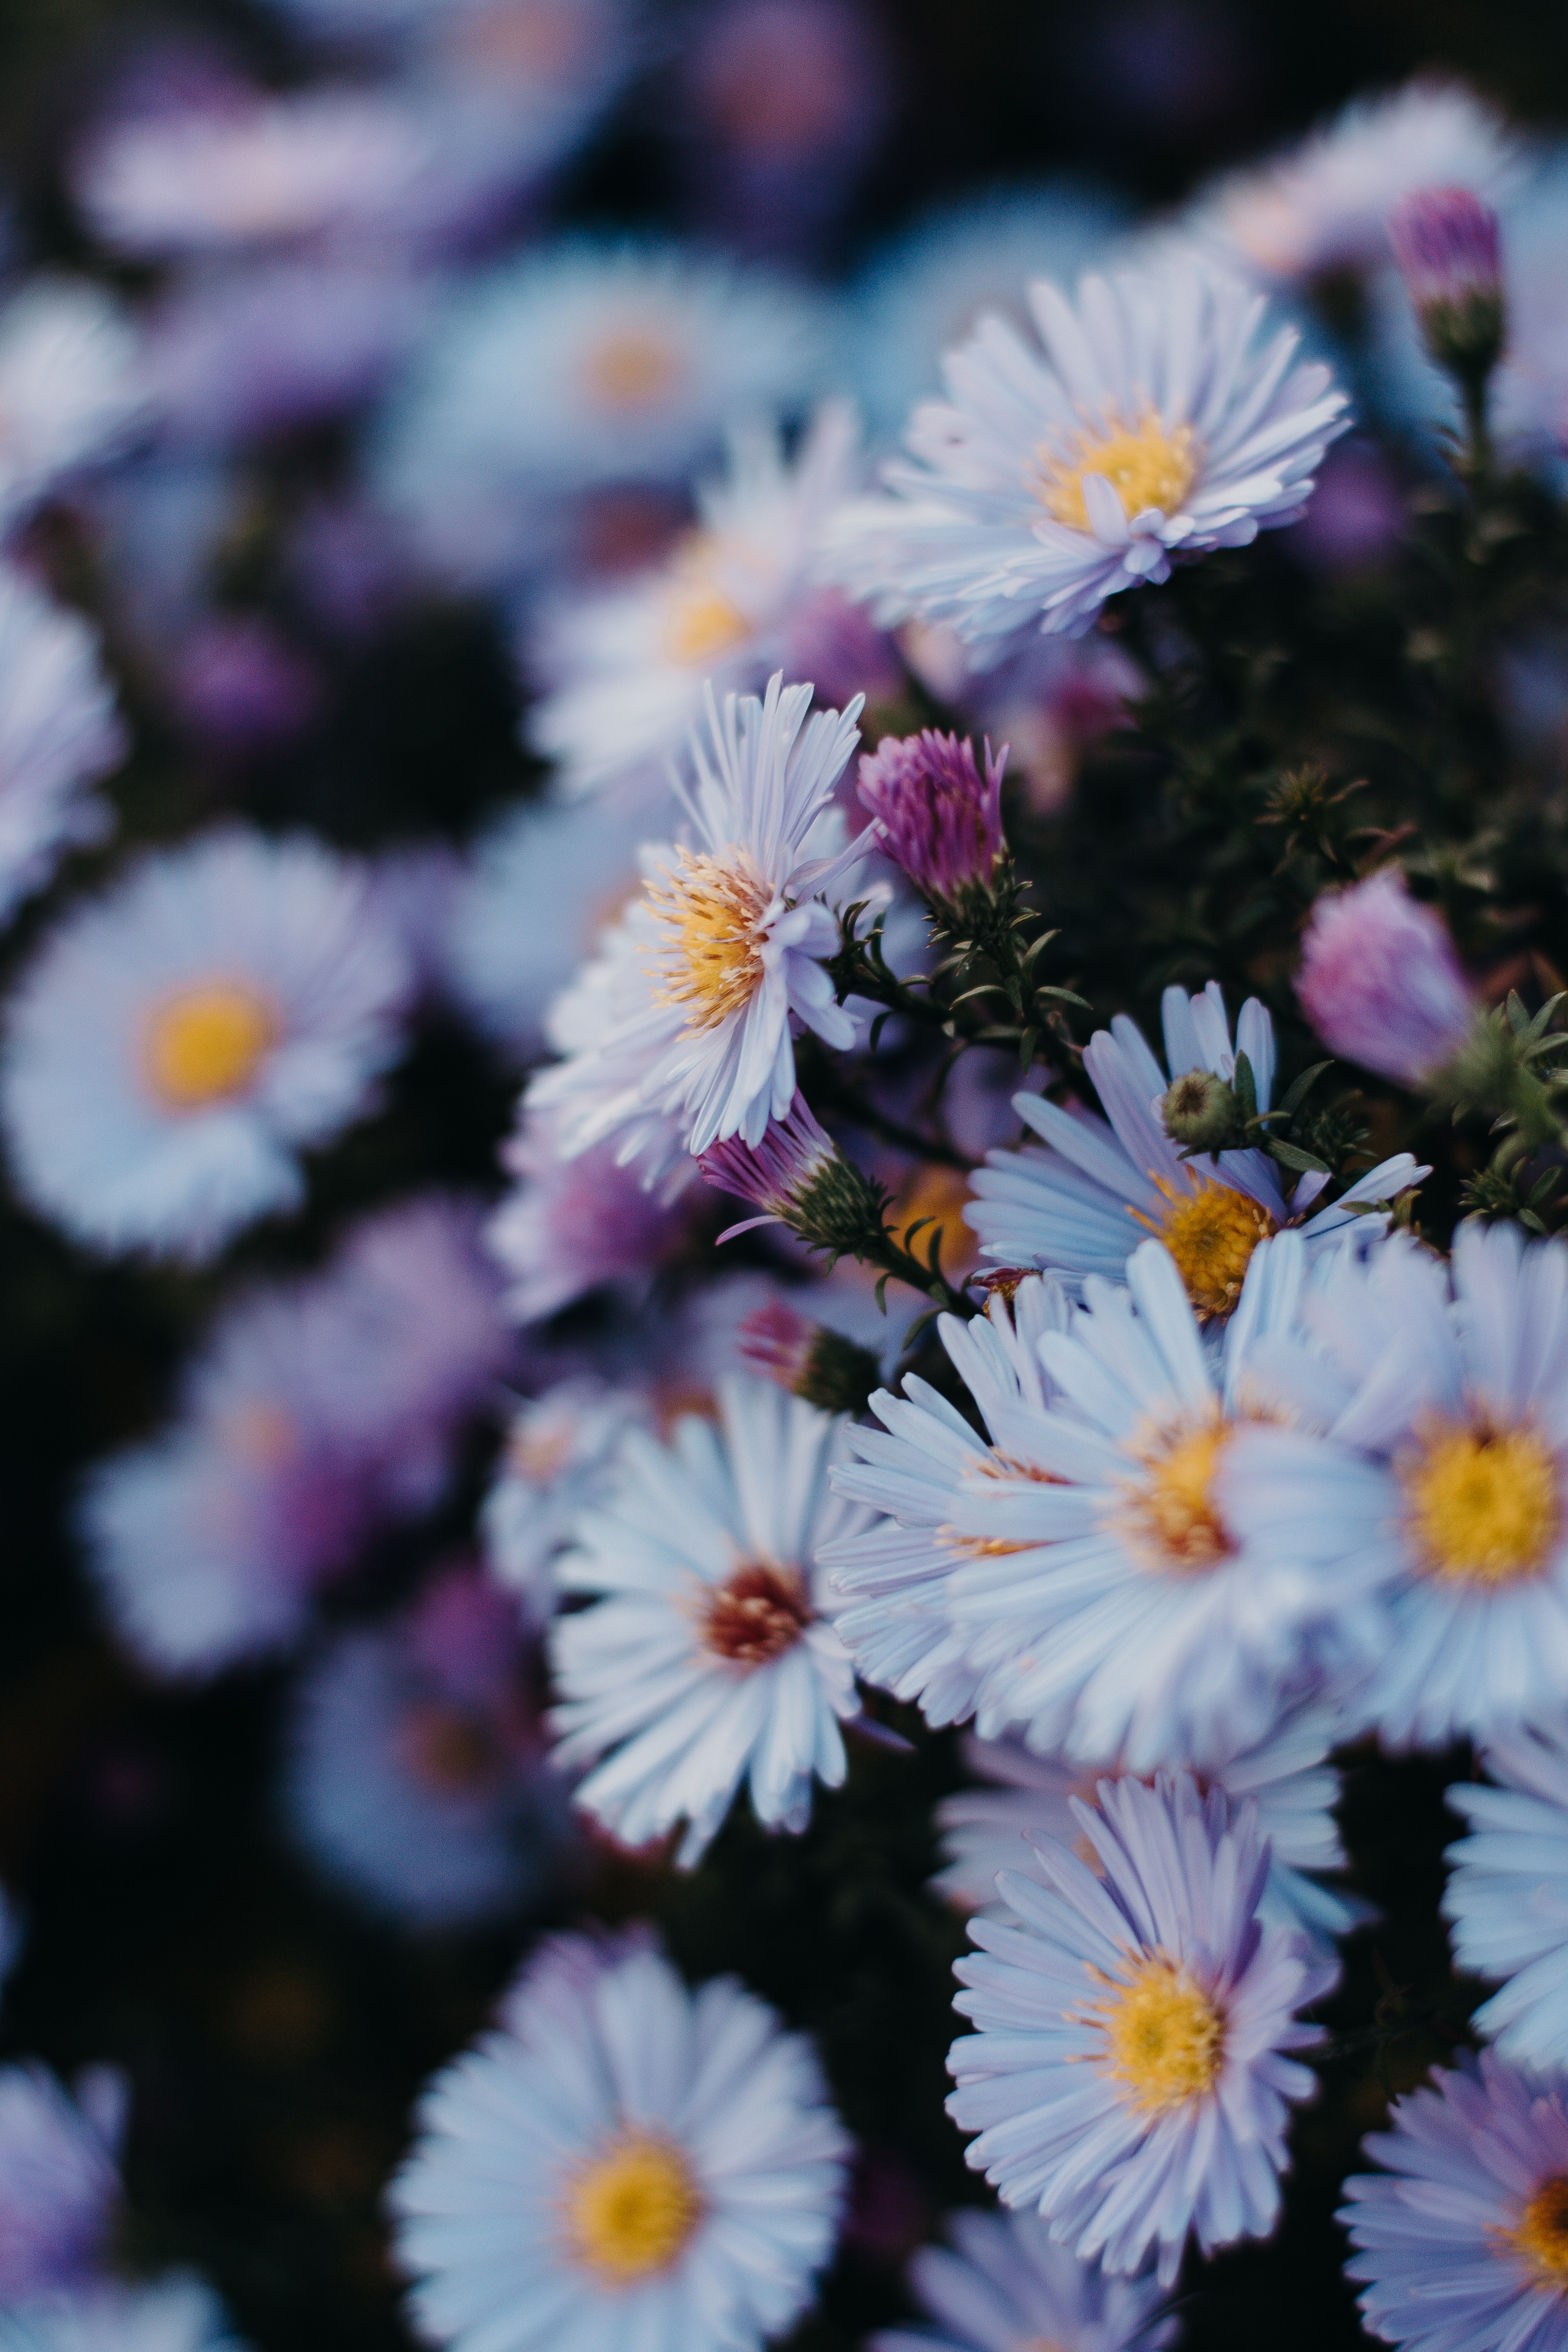
flower, aster, plant, purple, flora, flowering plant, spring, wildflower, petal, daisy family, daisy, annual plant, chrysanths, blossom